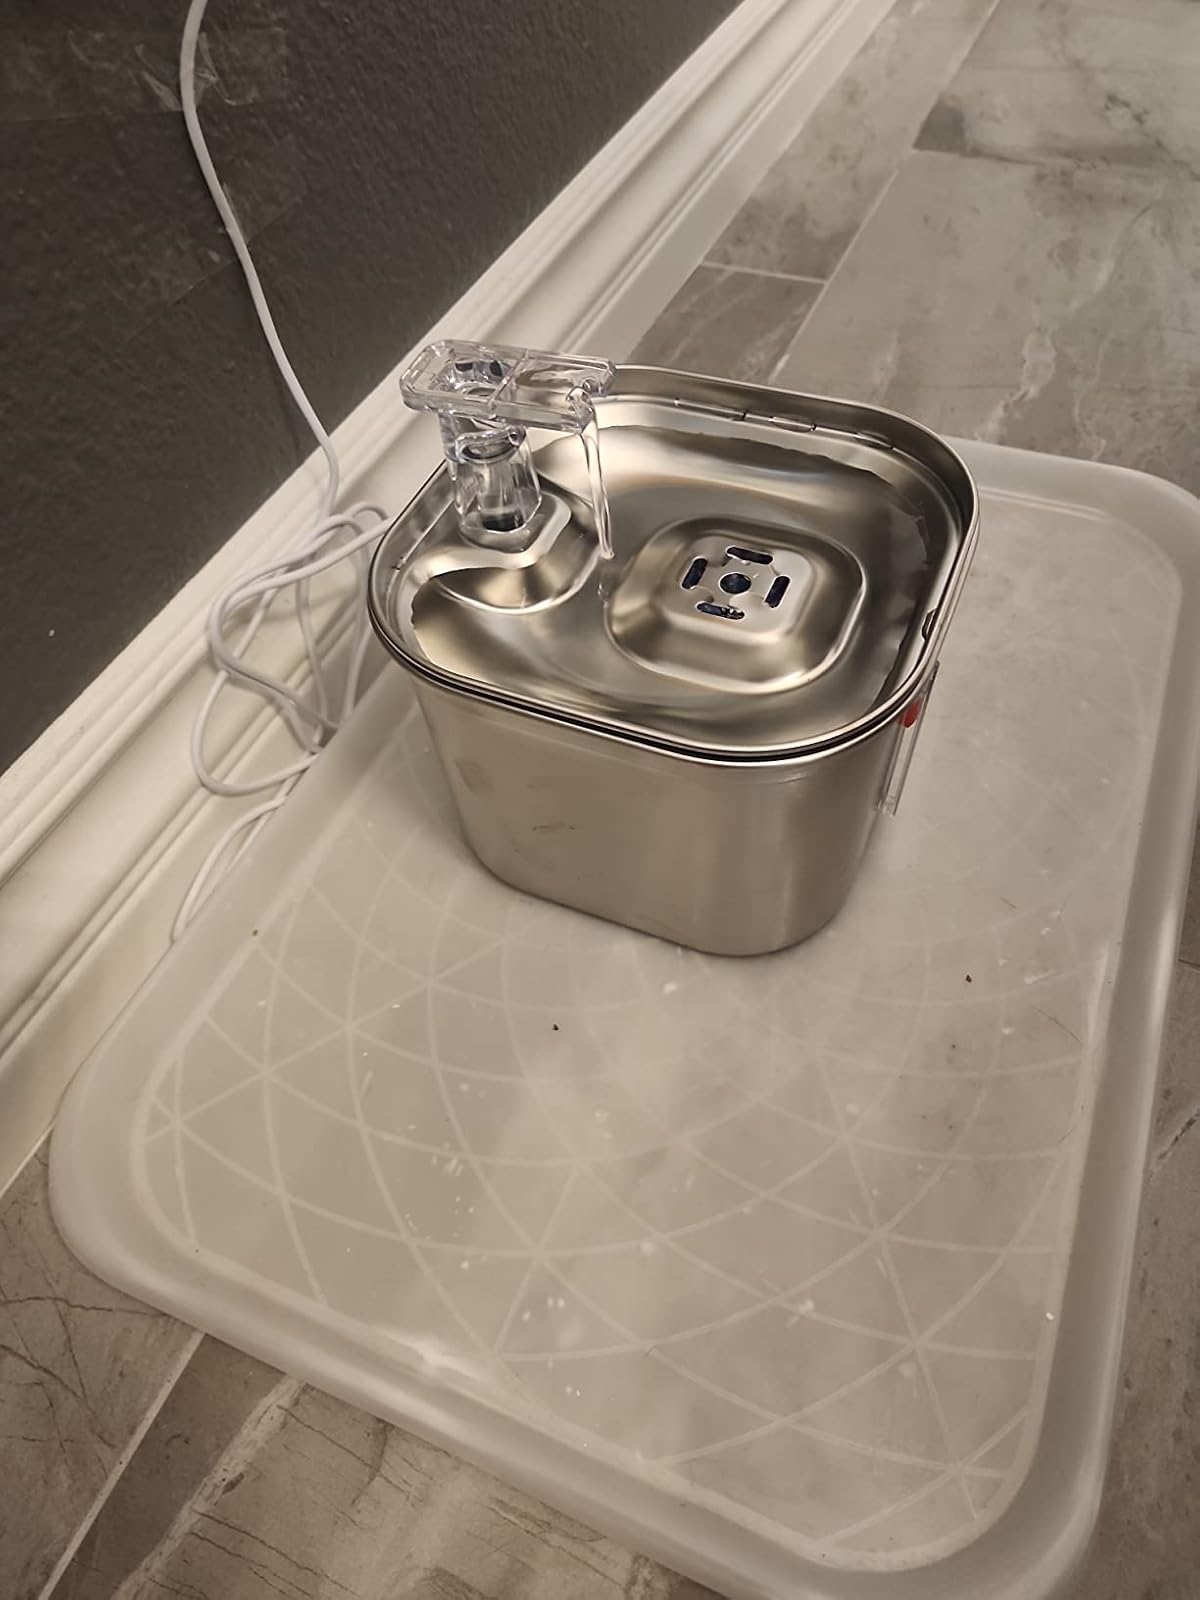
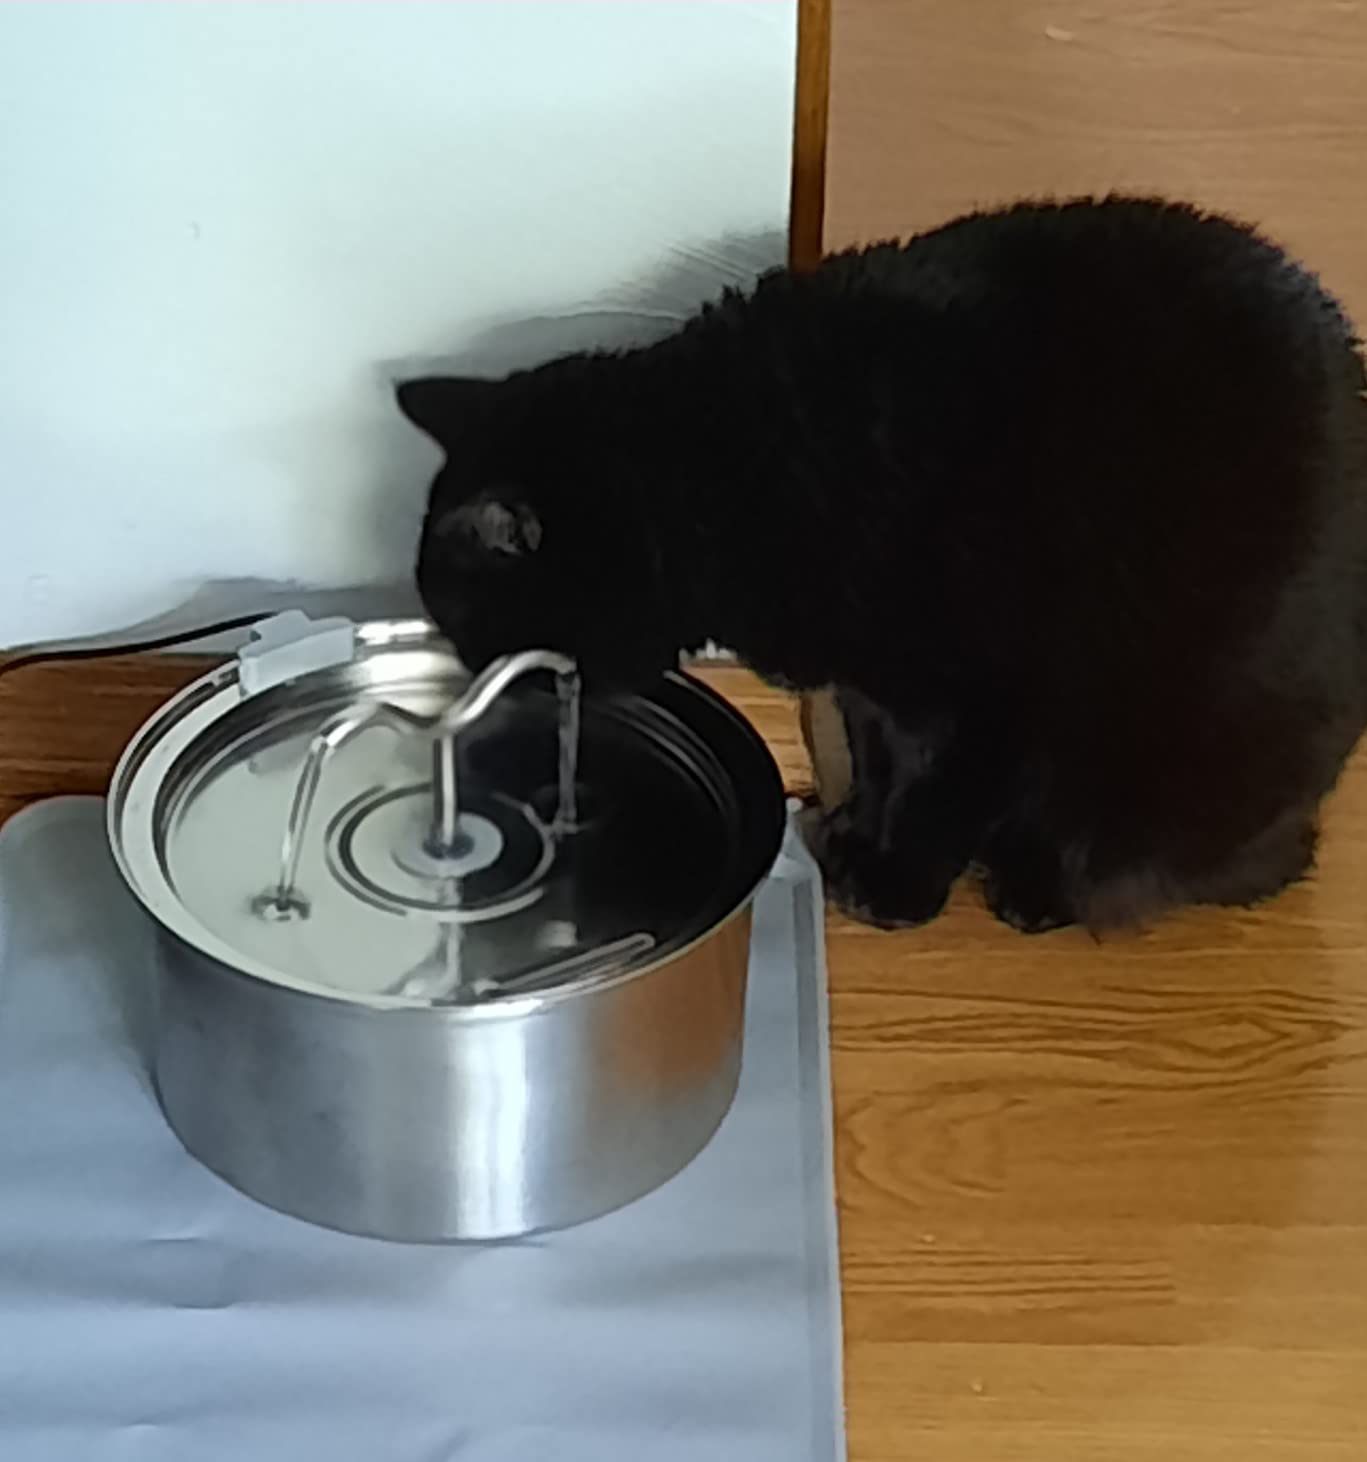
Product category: items_bowl
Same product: no